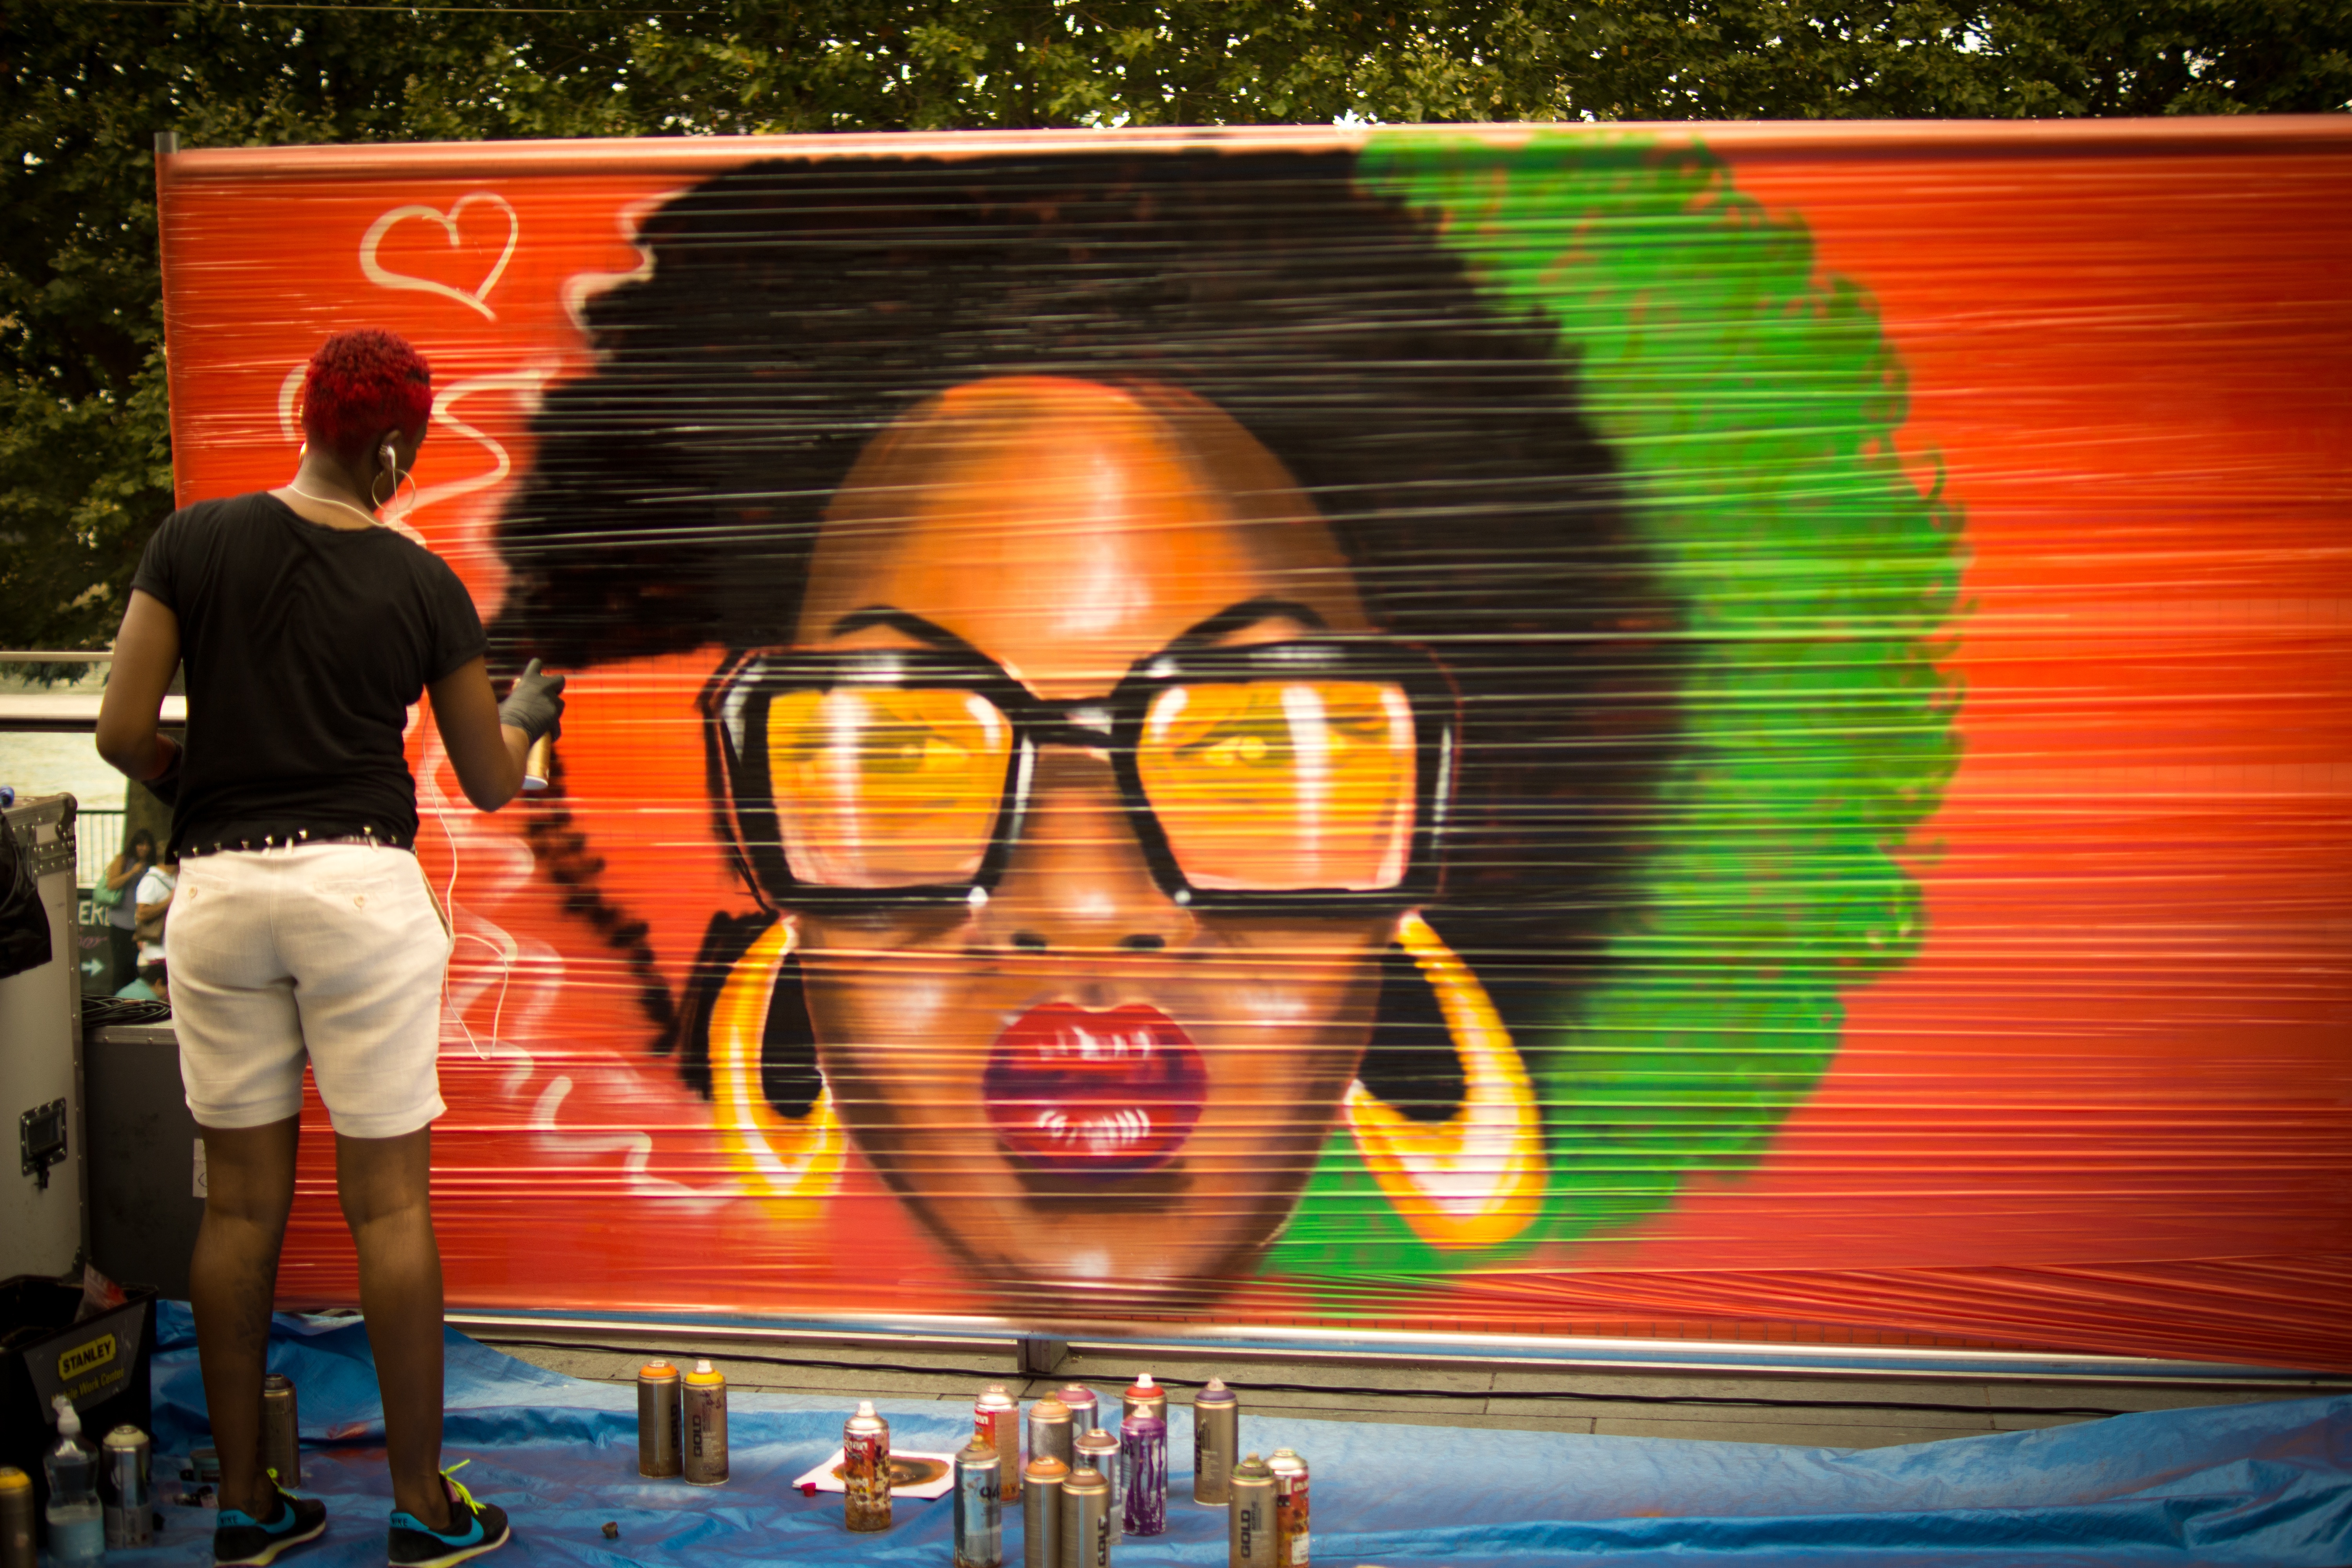
color, art, mural